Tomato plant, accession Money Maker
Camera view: bottom (45 deg); turntable rotation: 60 degrees
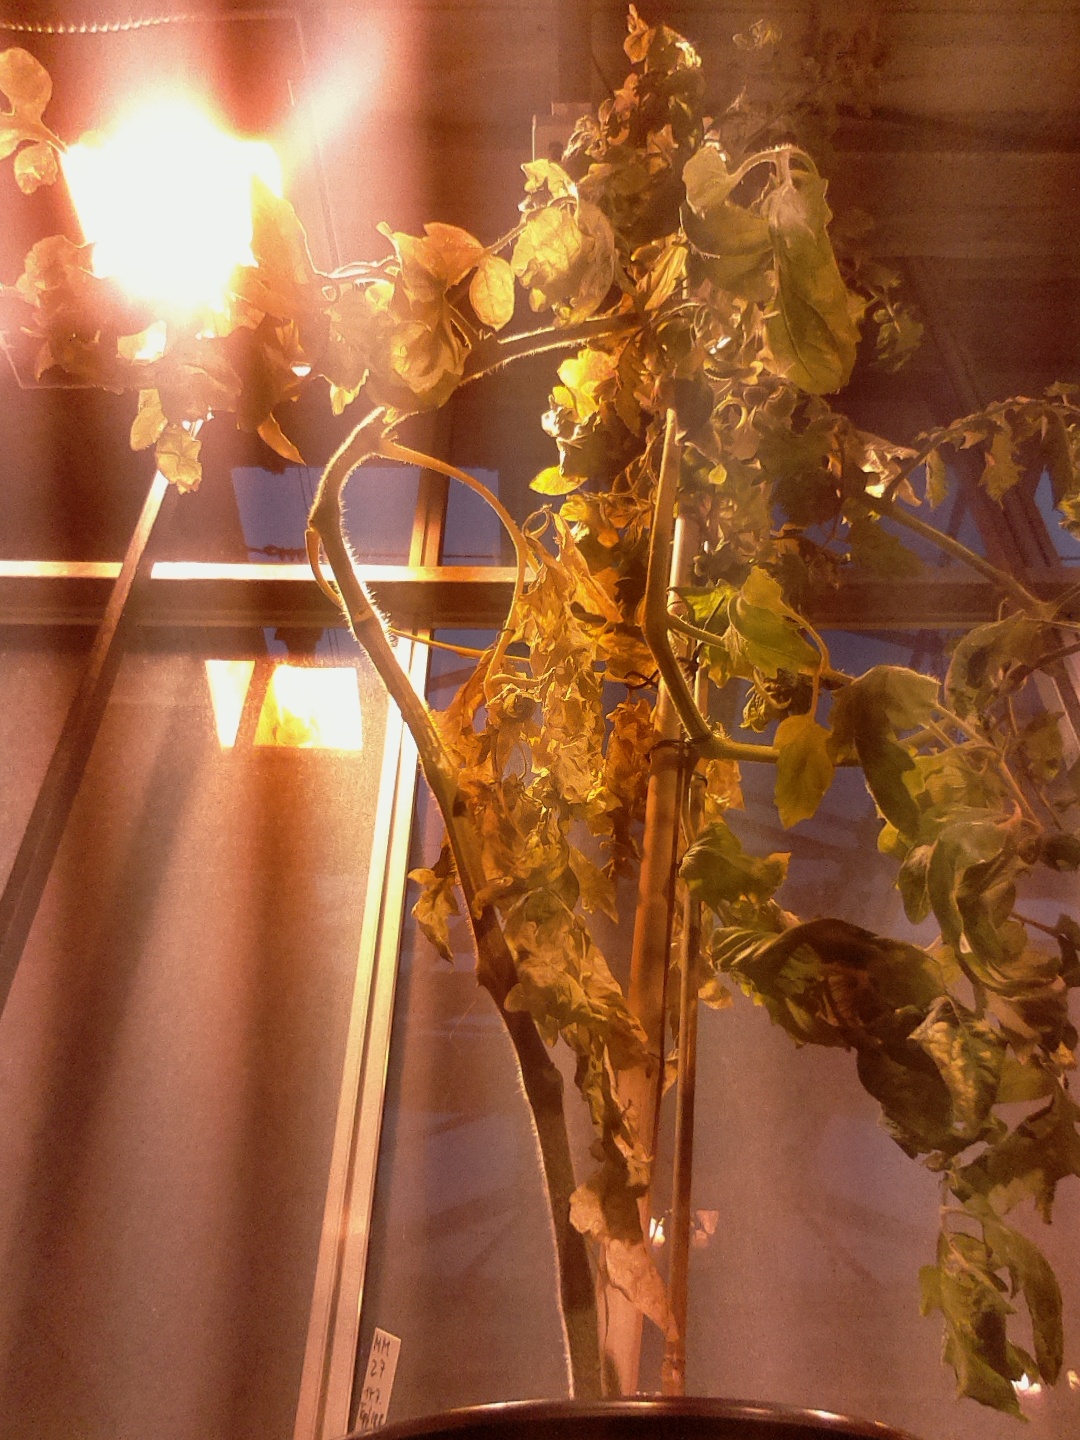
BBCH growth stage 79: 90% -100% of final fruit size